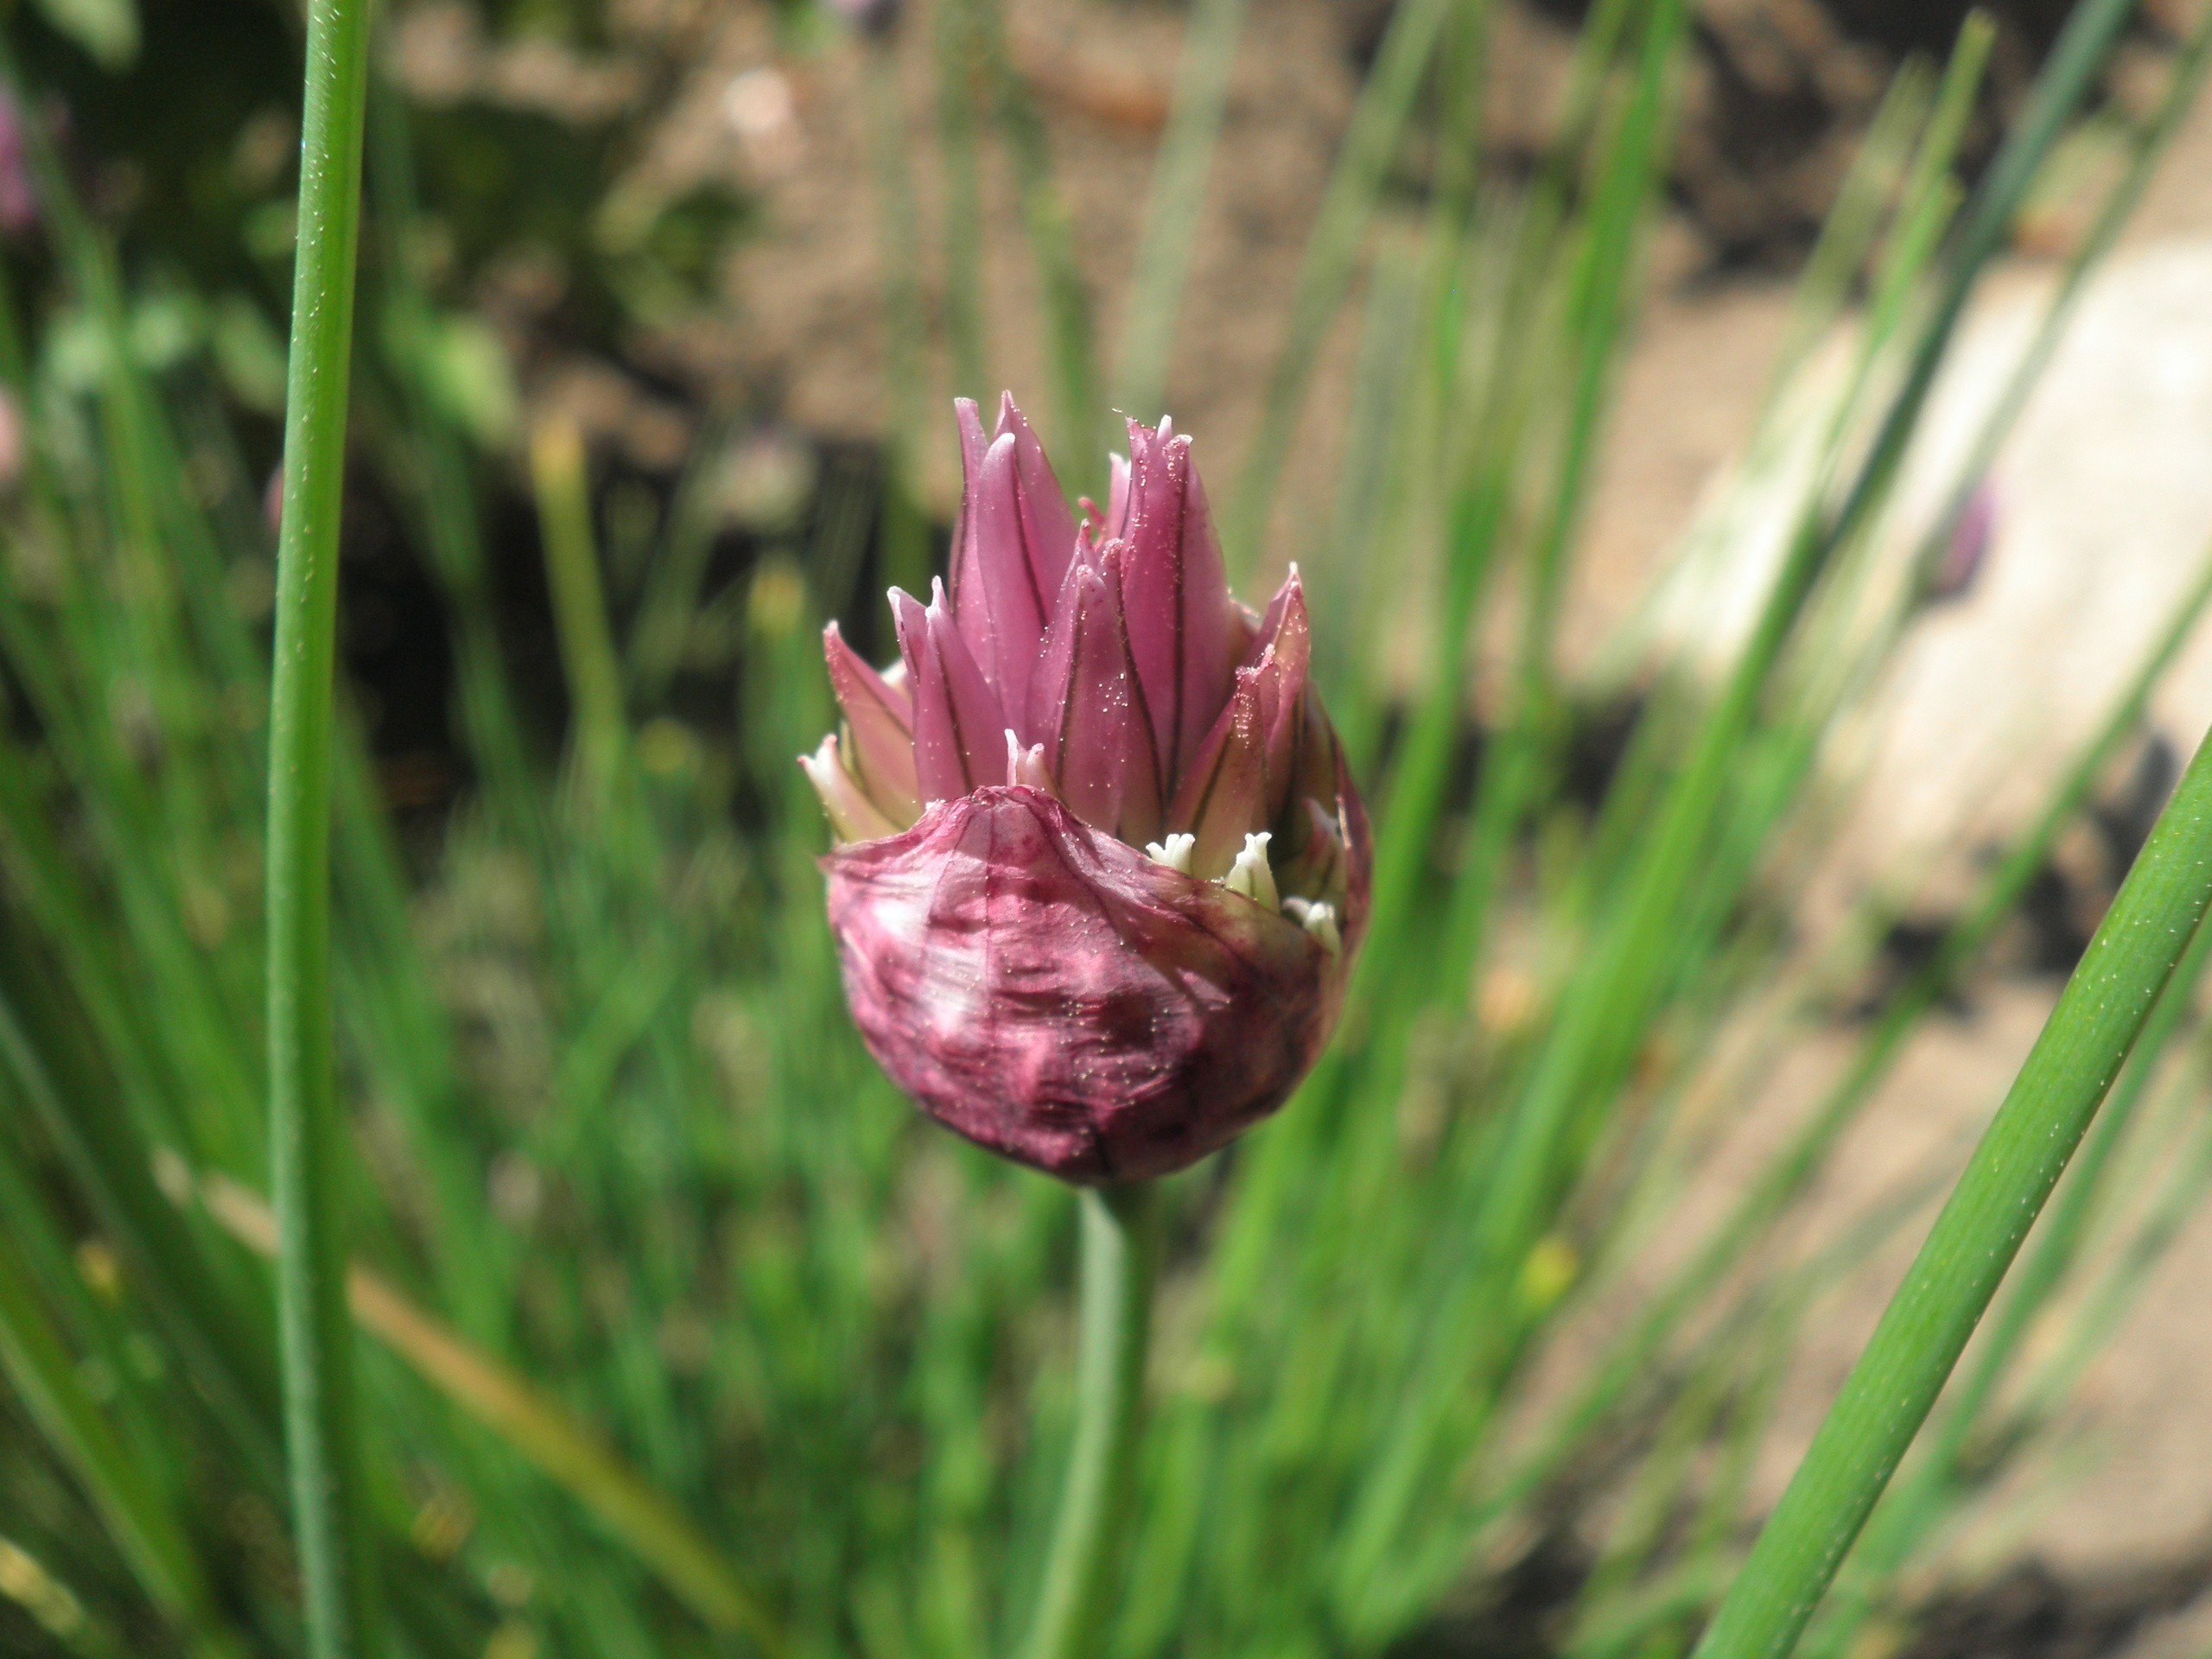
nature, grass, blossom, plant, meadow, prairie, flower, bloom, herb, botany, close, eat, flora, wildflower, close up, leek, bud, chives, herbs, macro photography, kitchen spice, flowering plant, zwiebelpflanze, leek flower, grass family, plant stem, land plant, snake's head